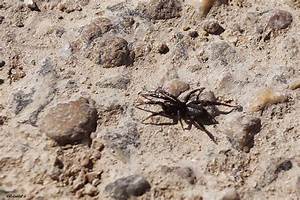
Label: spider